Feudin' Rhythm

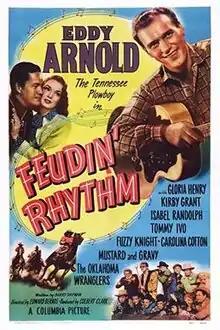
Theatrical release poster

Feudin' Rhythm is a 1949 American Western film directed by Edward Bernds and written by Barry Shipman. The film stars Eddy Arnold, Gloria Henry, Kirby Grant, Isabel Randolph, Tommy Ivo, Fuzzy Knight and Carolina Cotton. The film was released on November 3, 1949, by Columbia Pictures.